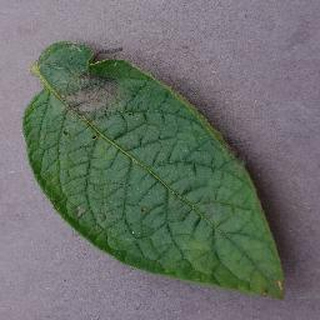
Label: potato_late_blight